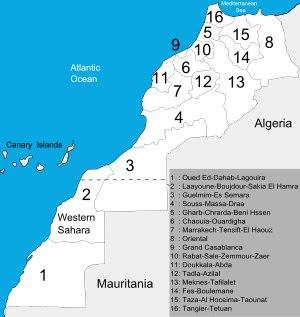
Le Maroc est une monarchie constitutionnelle, démocratique, parlementaire et sociale. L'organisation territoriale du Royaume est décentralisée. Elle est fondée sur une régionalisation avancée.